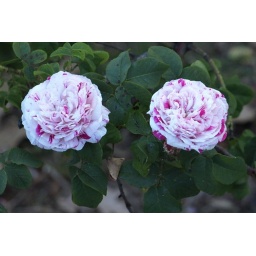
This rose garden is on the north bank of the river Torrens, between the University footbridge and the Albert bridge near the Zoo.